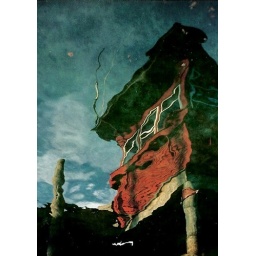
boat house under water